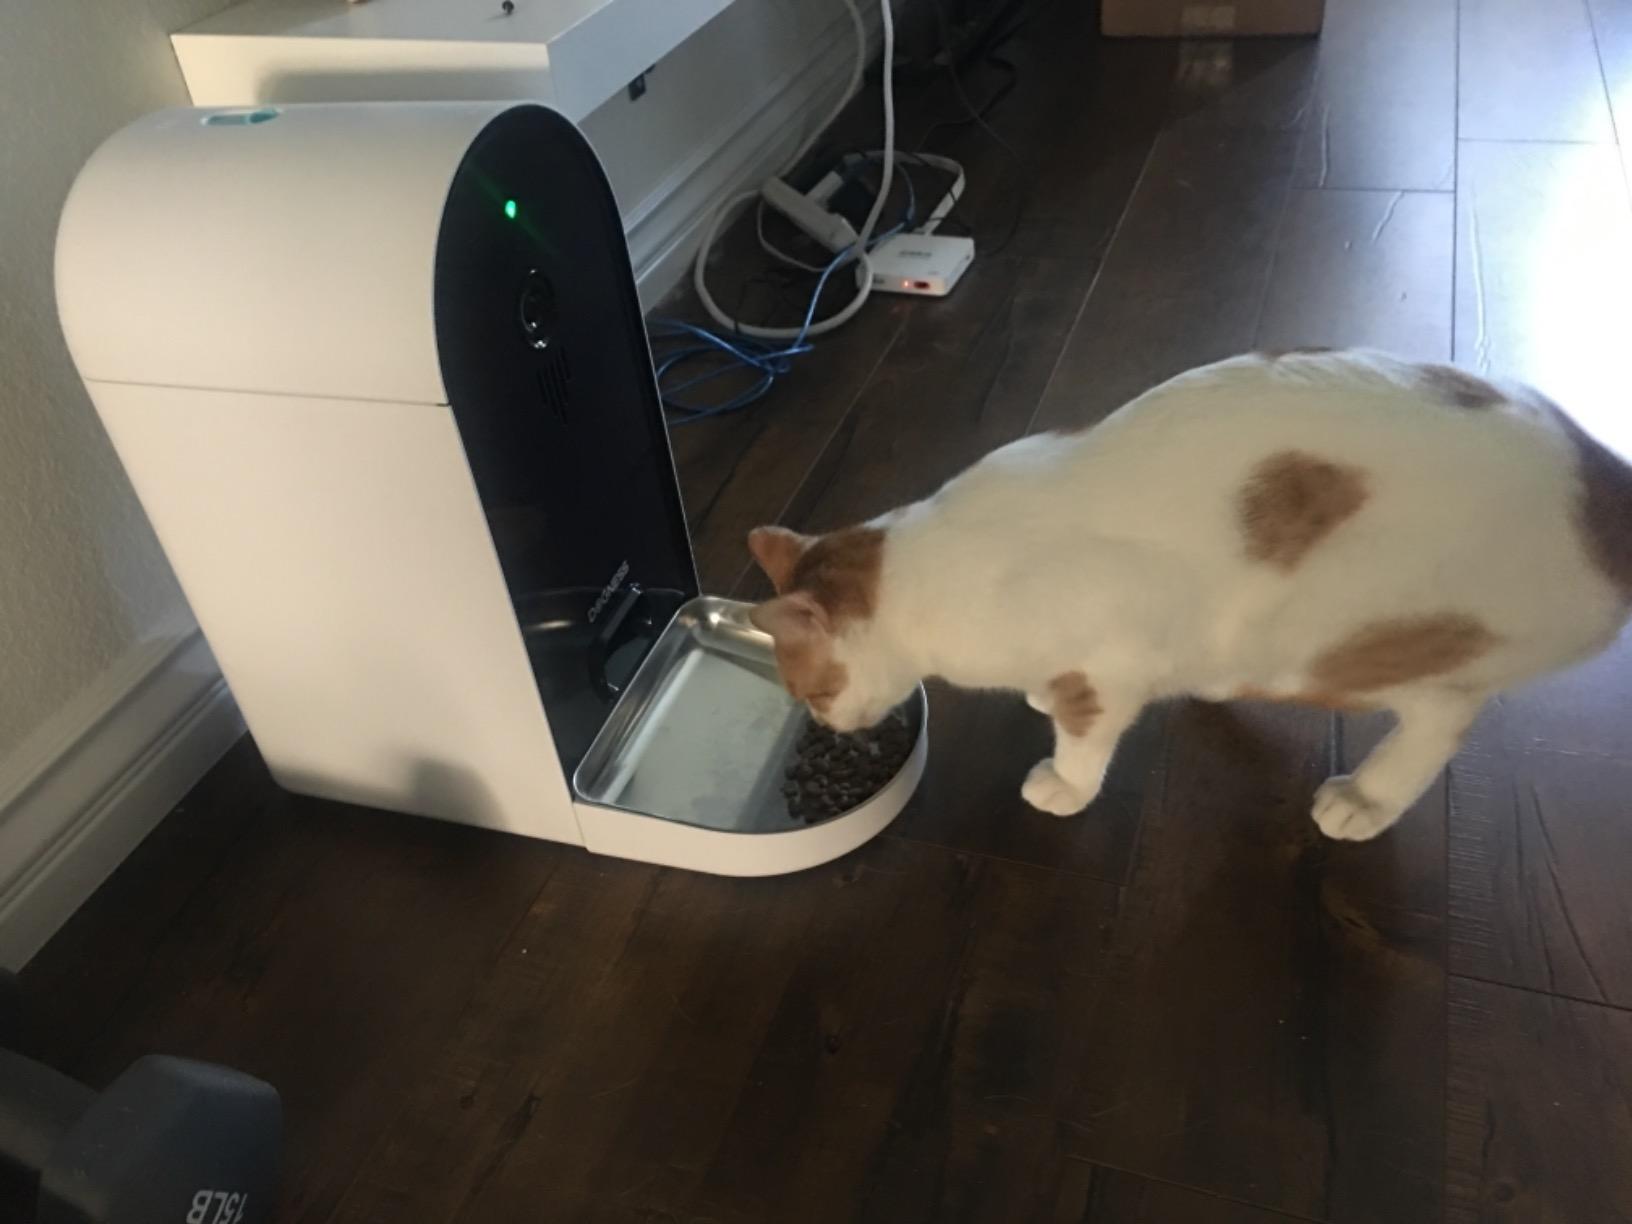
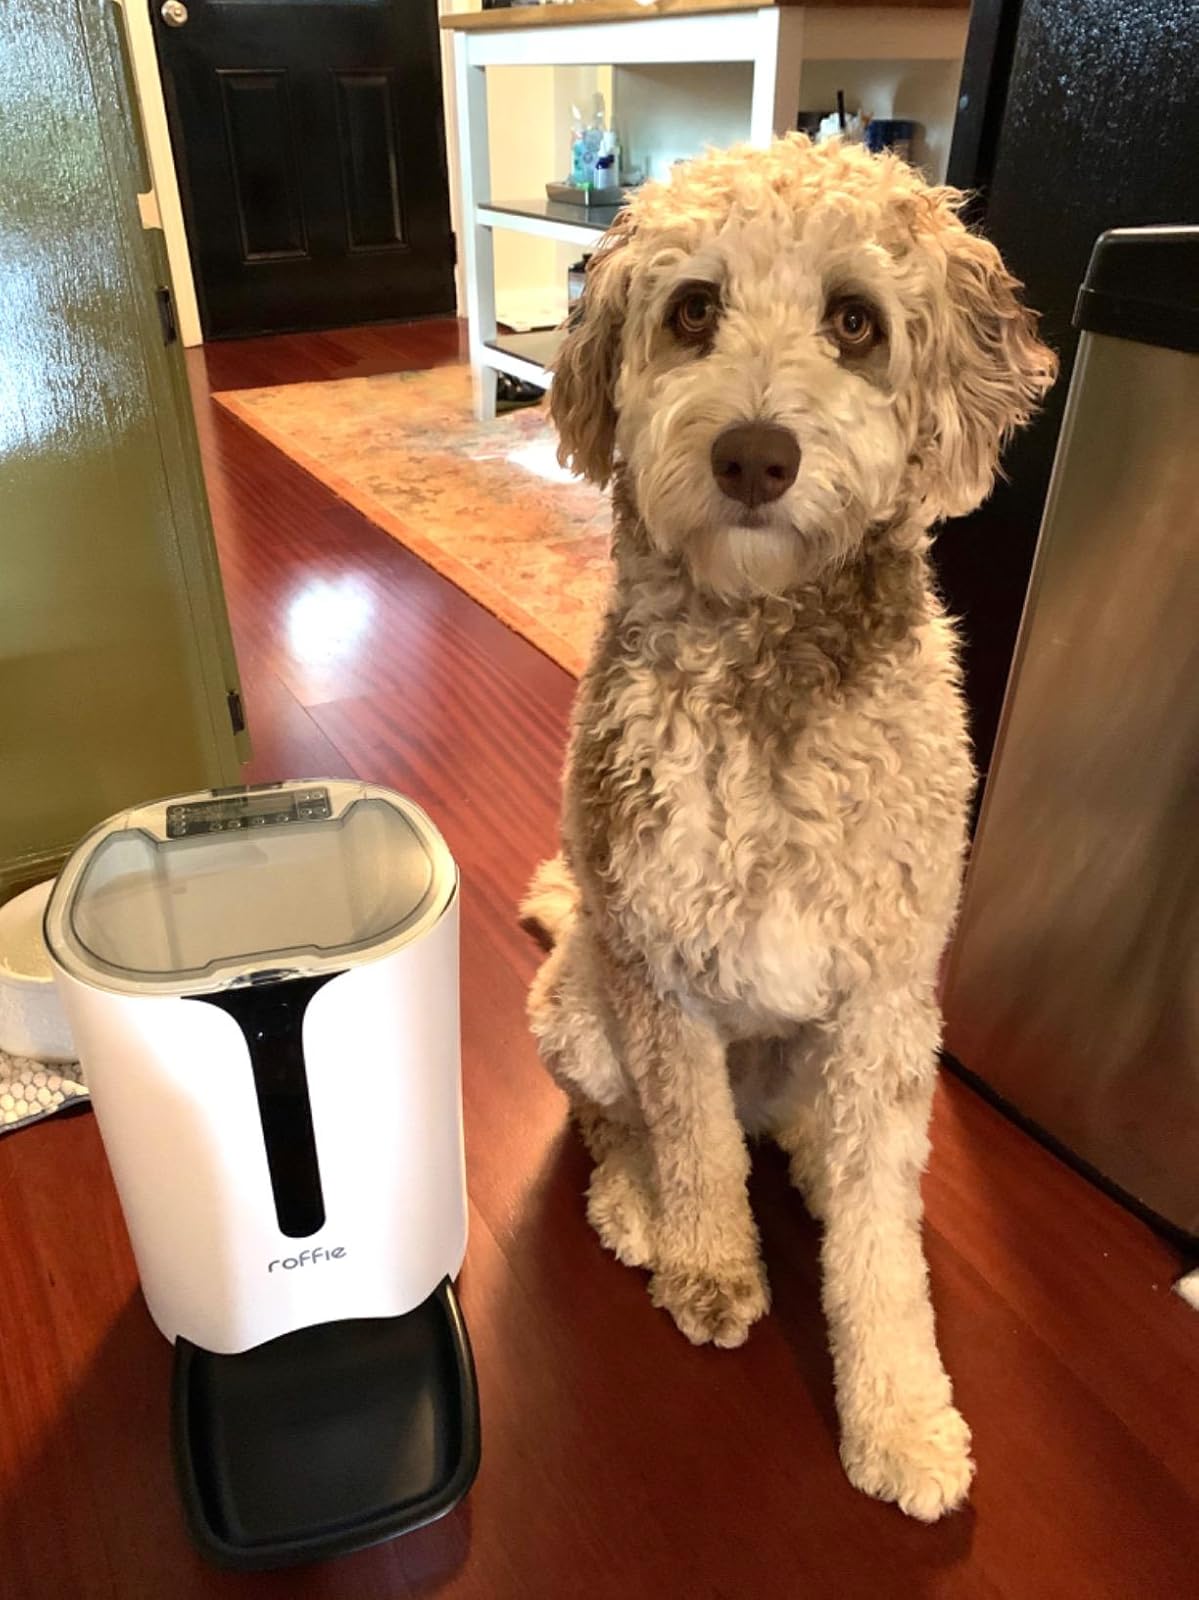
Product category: items_feeder
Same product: no